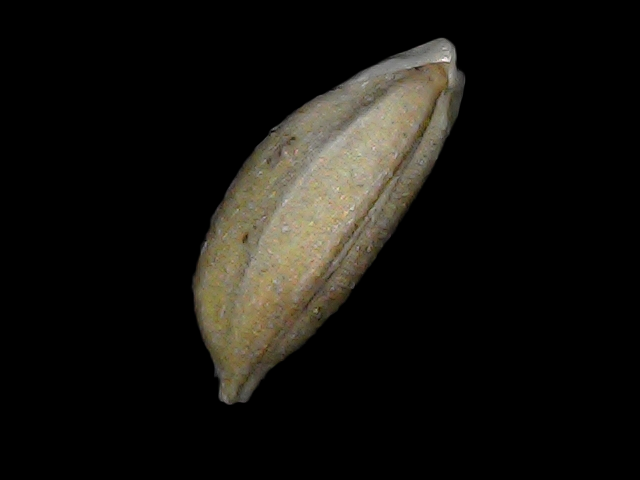
Rice variety: Bd34